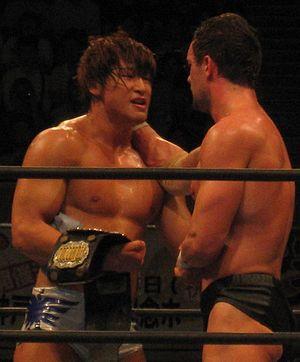
Fédérations : NJPW - WWE
Finn Bálor, de son vrai nom Fergal Devitt, est un catcheur irlandais. Il travaille actuellement à la World Wrestling Entertainment, dans la division NXT.